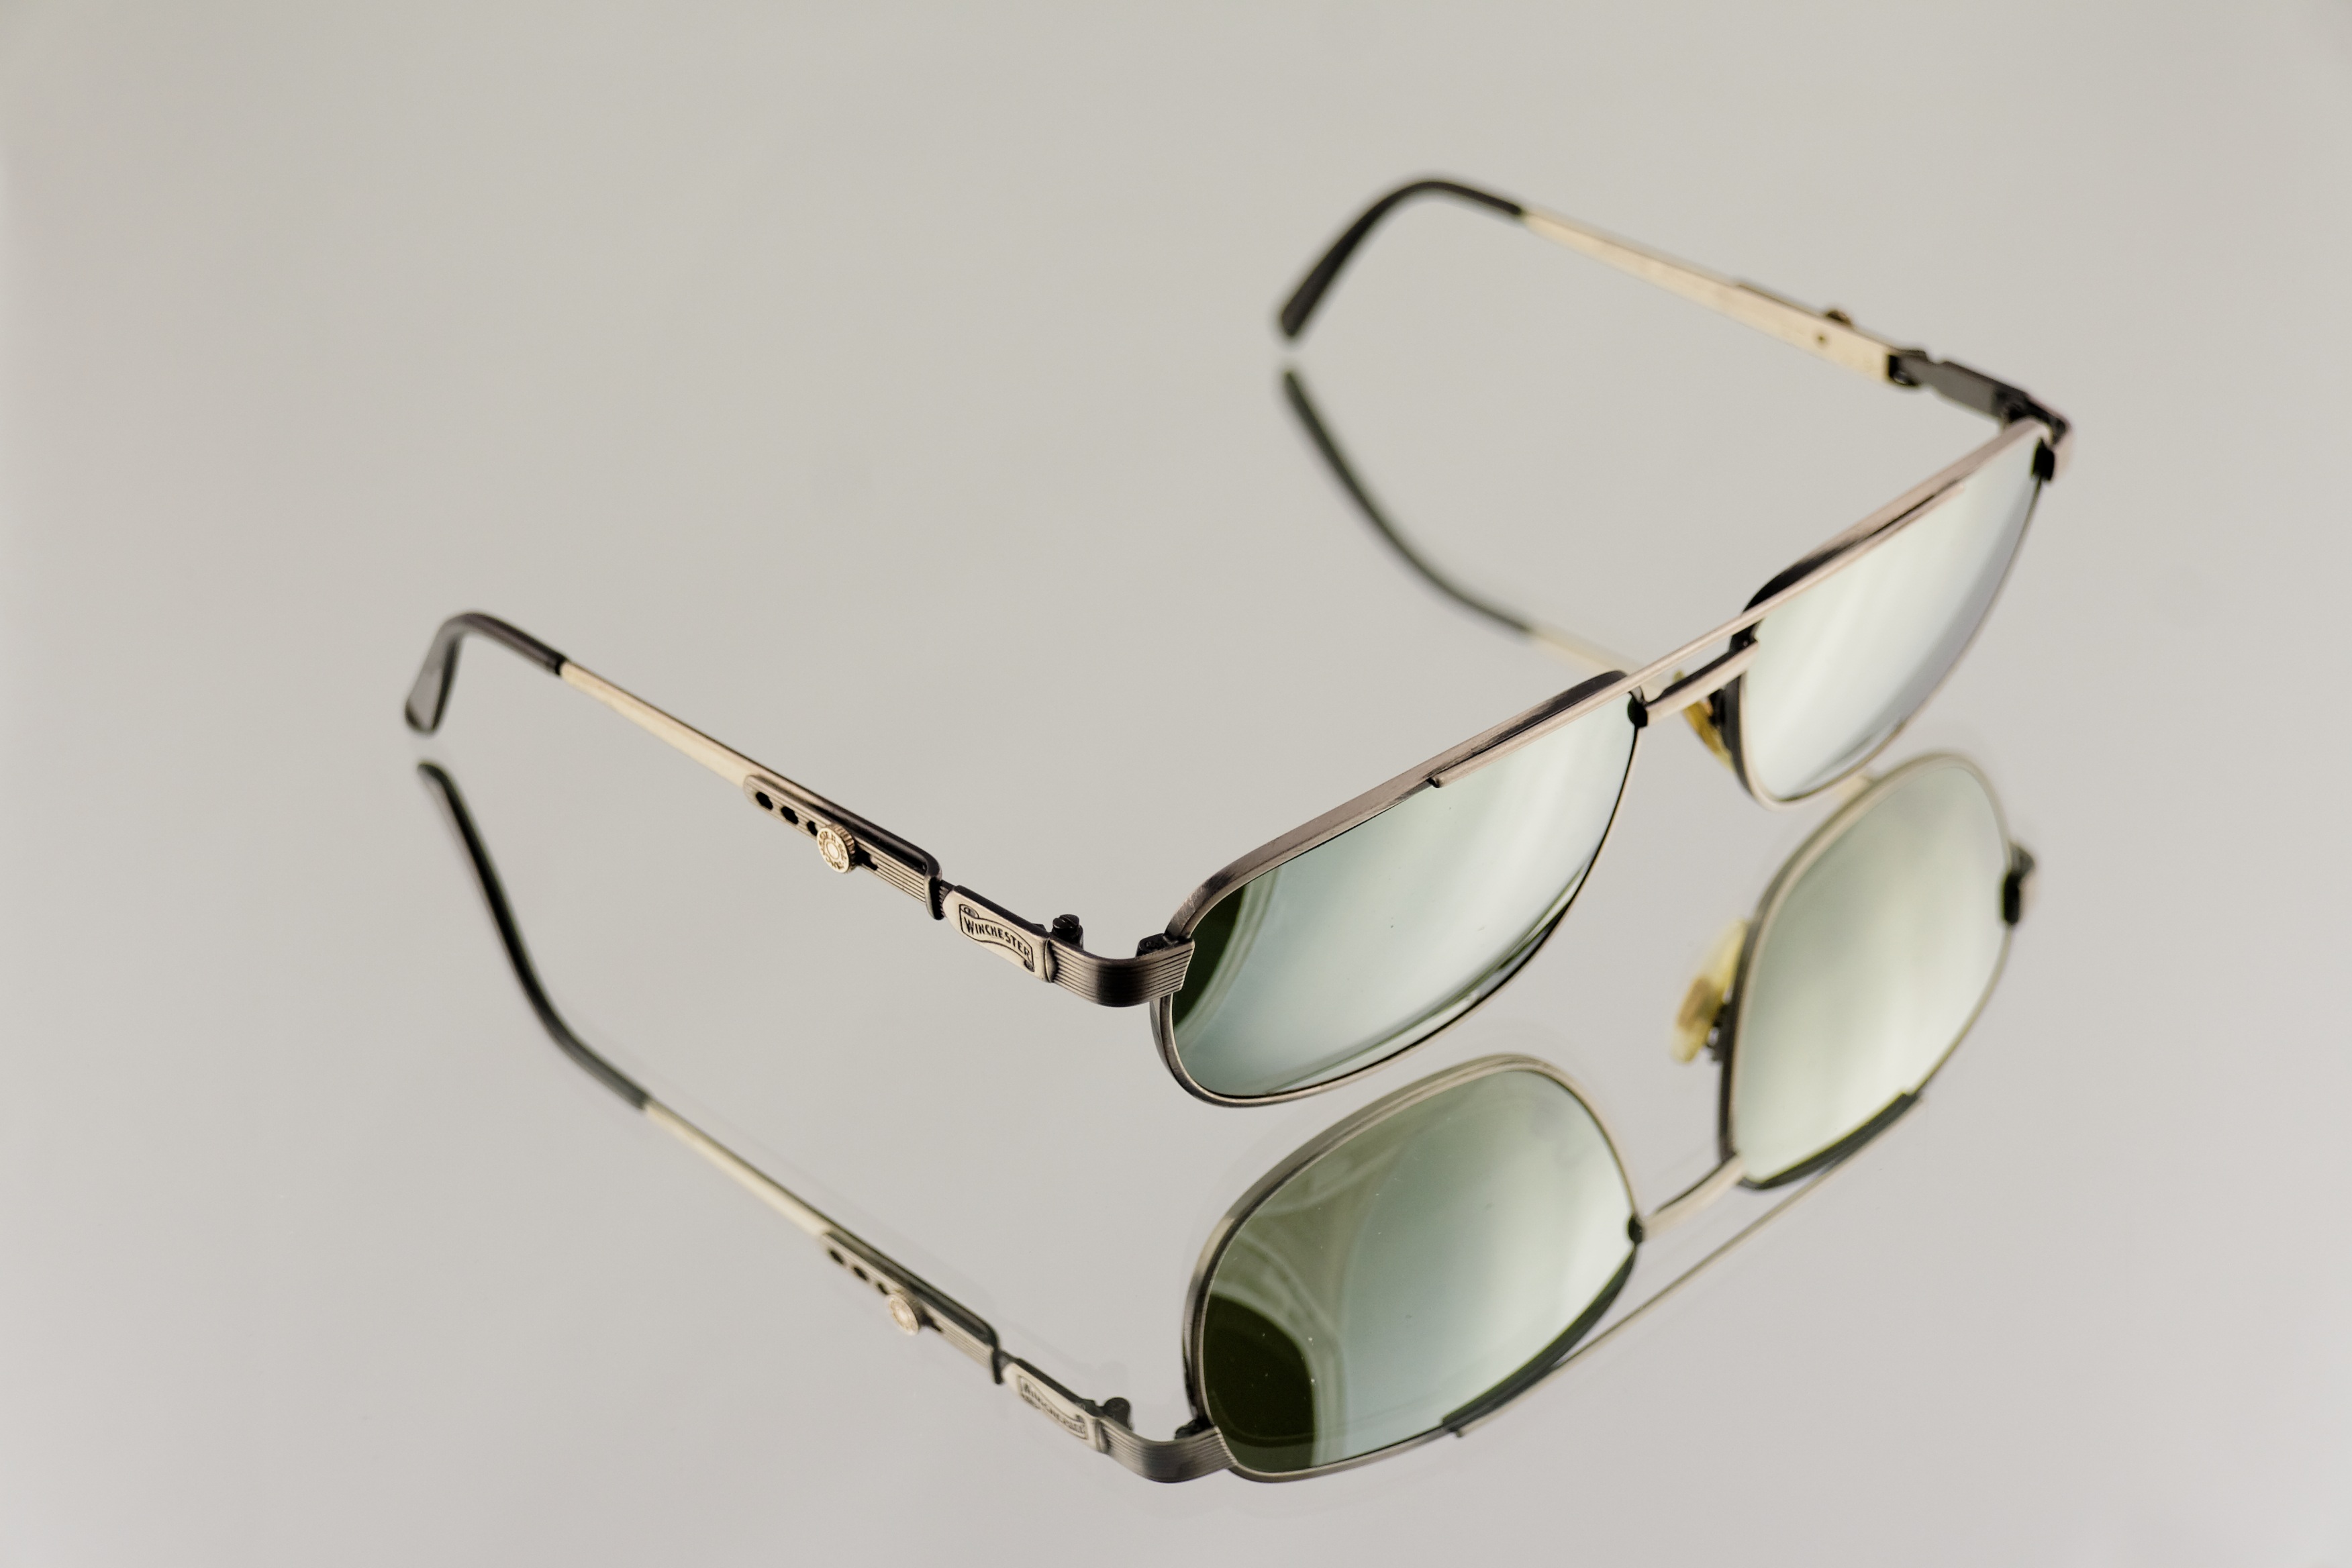
sun, summer, dark, frame, sunglasses, glasses, goggles, eyewear, winchester, fashion accessory, vision care, aviator glasses